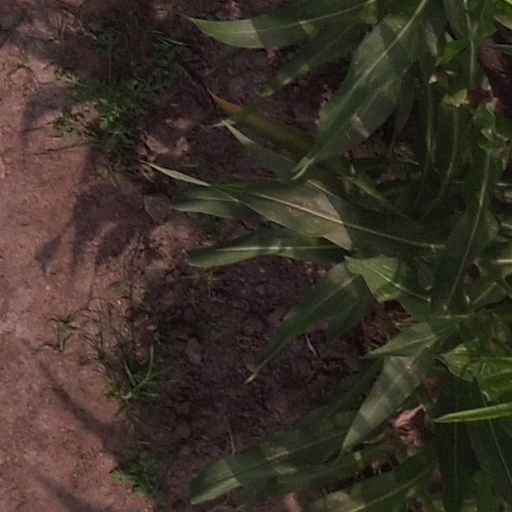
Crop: maize; corn